Death of Starr Faithfull

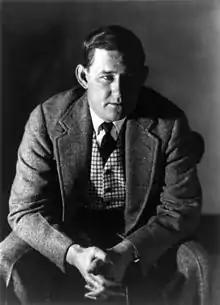
John O'Hara

Littleton eventually came to believe the suicide theory after interviewing Roberts in December 1931, near the end of the investigation. Based on his information about spending the evening with Faithfull on "Carmania" and then putting her into a taxi to go to a party aboard "Île de France", Littleton concluded that she probably stowed away on "Île de France" and then jumped overboard after it sailed. Littleton issued a denial in the "Times" of an International News Service story claiming that he had located a witness who saw Faithfull jump from a ship.